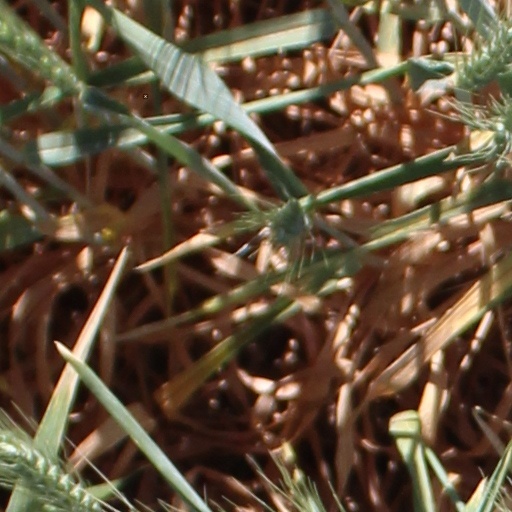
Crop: wheat